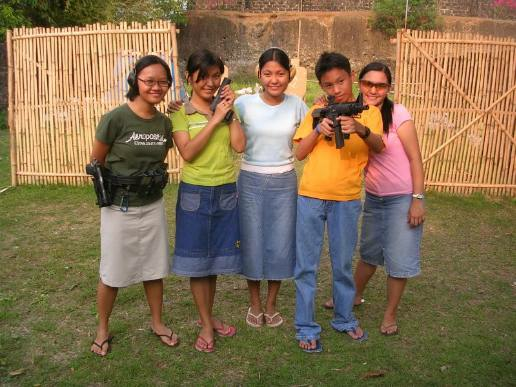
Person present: Yes